Stanley Charles Seagrief

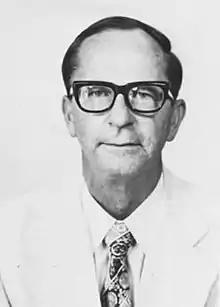

Stanley Charles Seagrief (21 February 1927 Salisbury, Rhodesia - 14 July 1995) was a South African botanist and botanical illustrator, specialising in phycology.